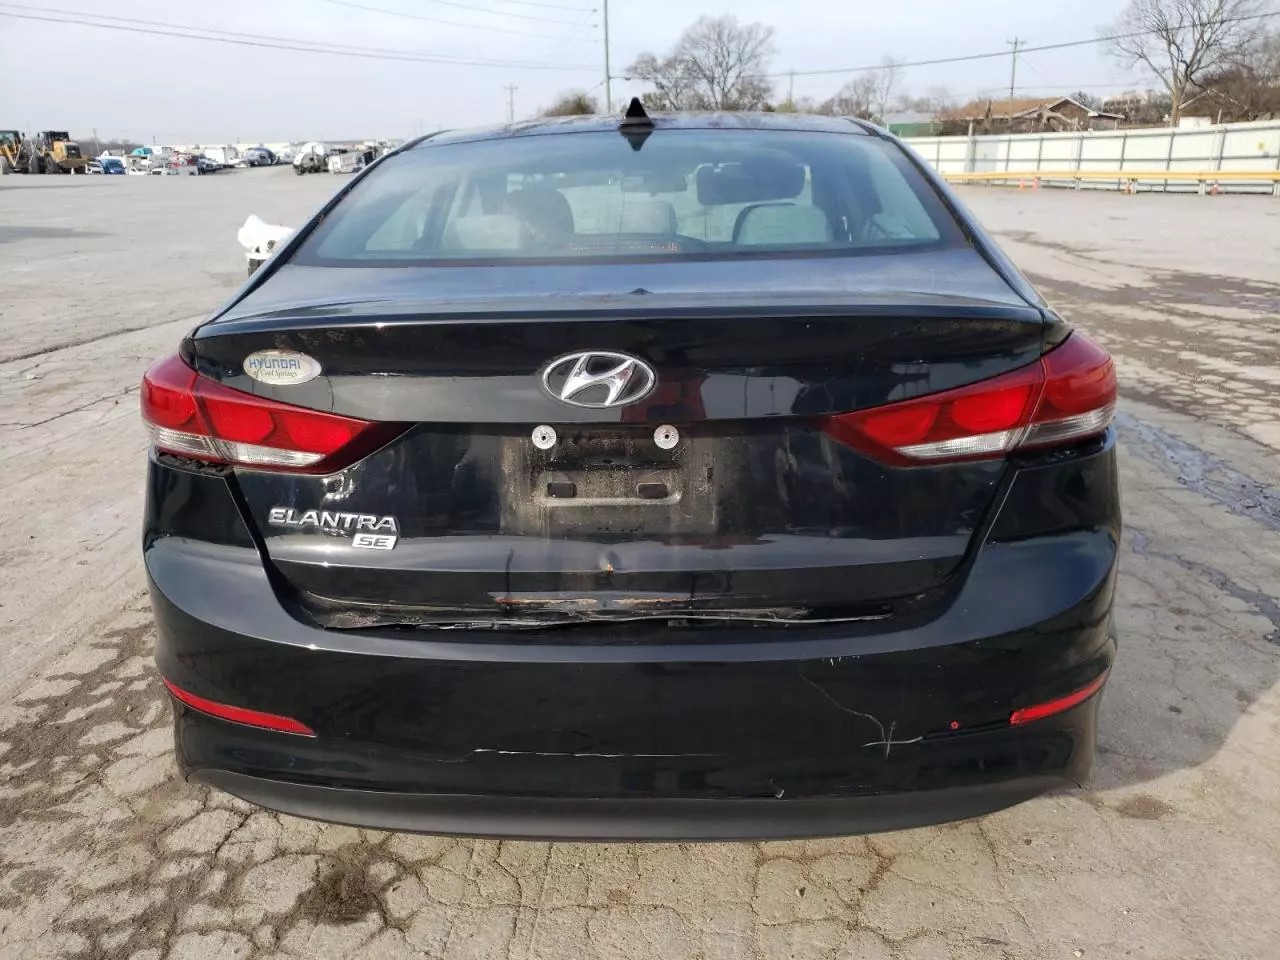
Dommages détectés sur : malle, pare-choc arrière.
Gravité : mineur